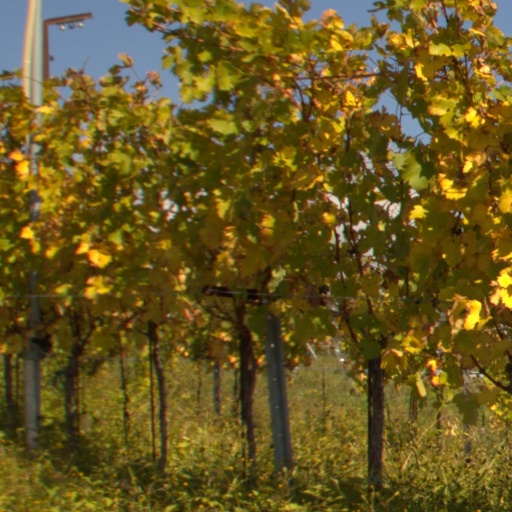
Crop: grape